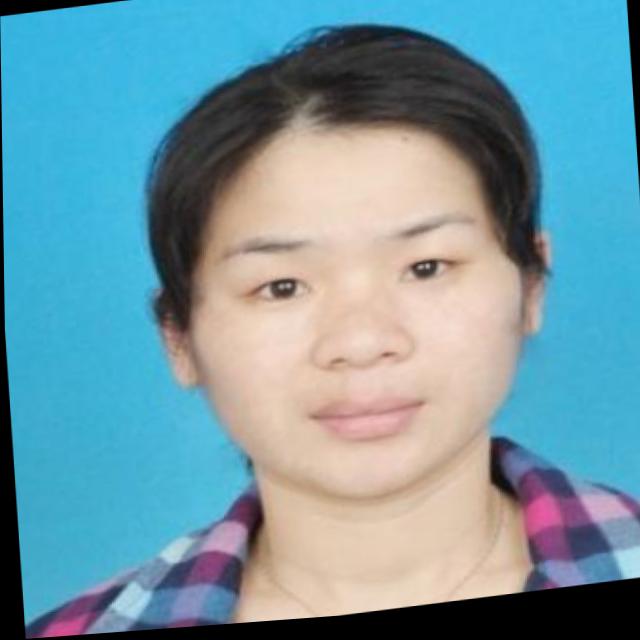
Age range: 21-44